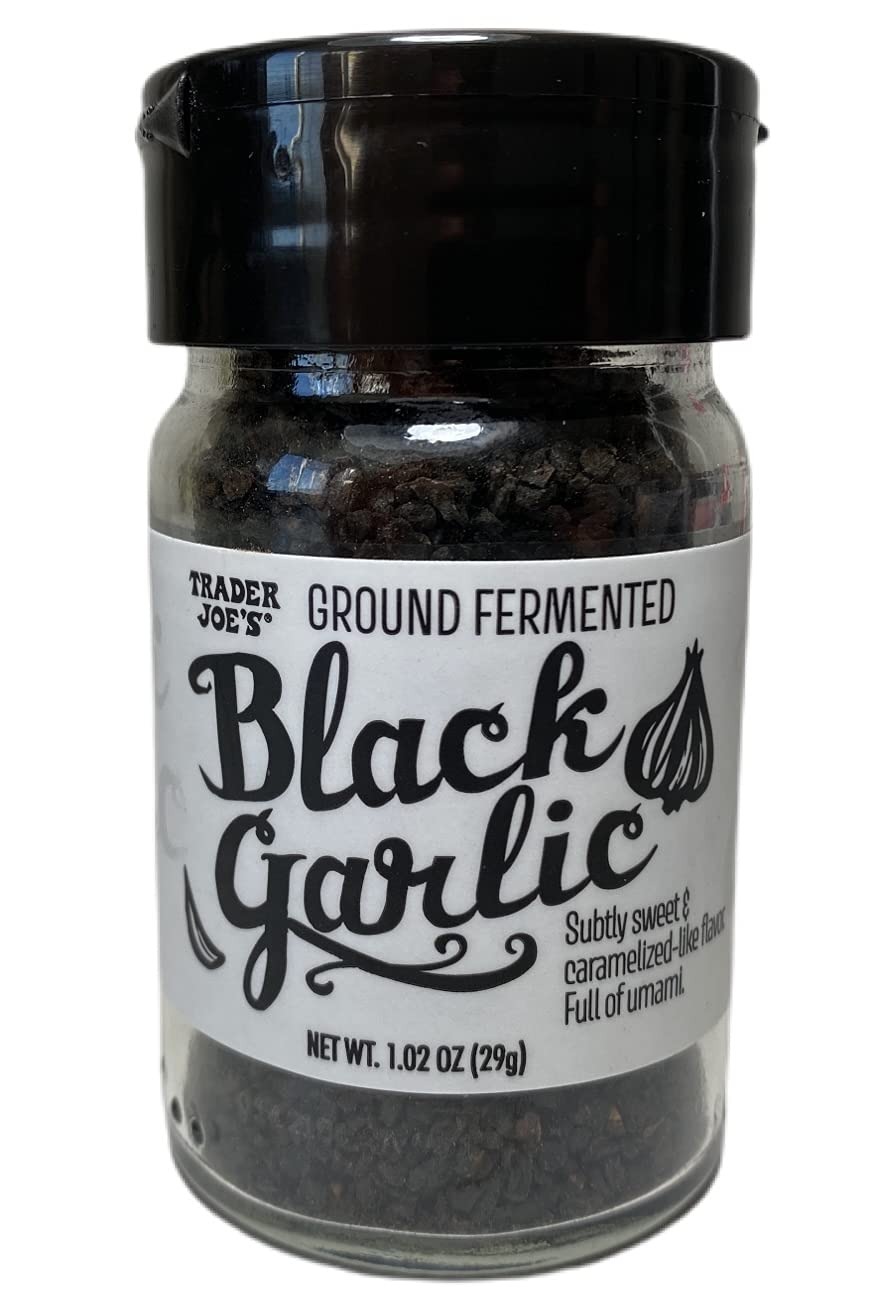
Item Name: Trader Joe’s Ground Fermented Black Garlic
Product Description: Trader Joe’s Ground Fermented Black Garlic is subtly sweet & caramelized-like flavor. Full of umami.
Value: 1.02
Unit: Ounce

Price: 9.99